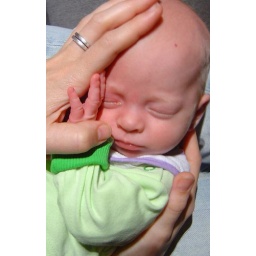
The (wo)man in the green shirt